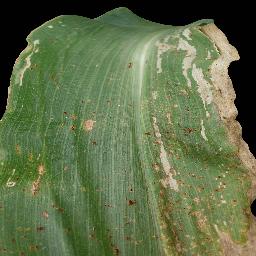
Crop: corn
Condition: (maize)_common_rust